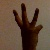
The image shows a hand gesture representing the number 6 in Indian Sign Language.